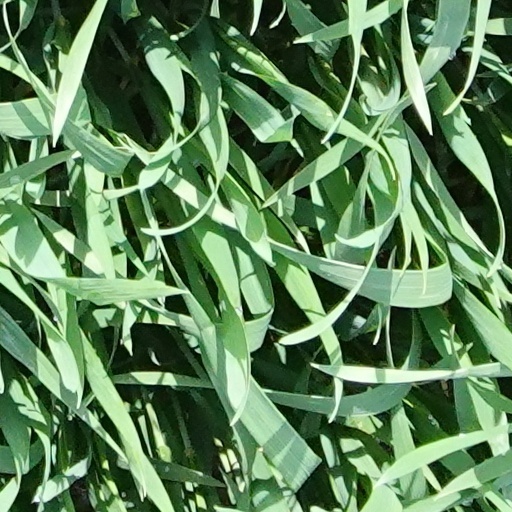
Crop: wheat